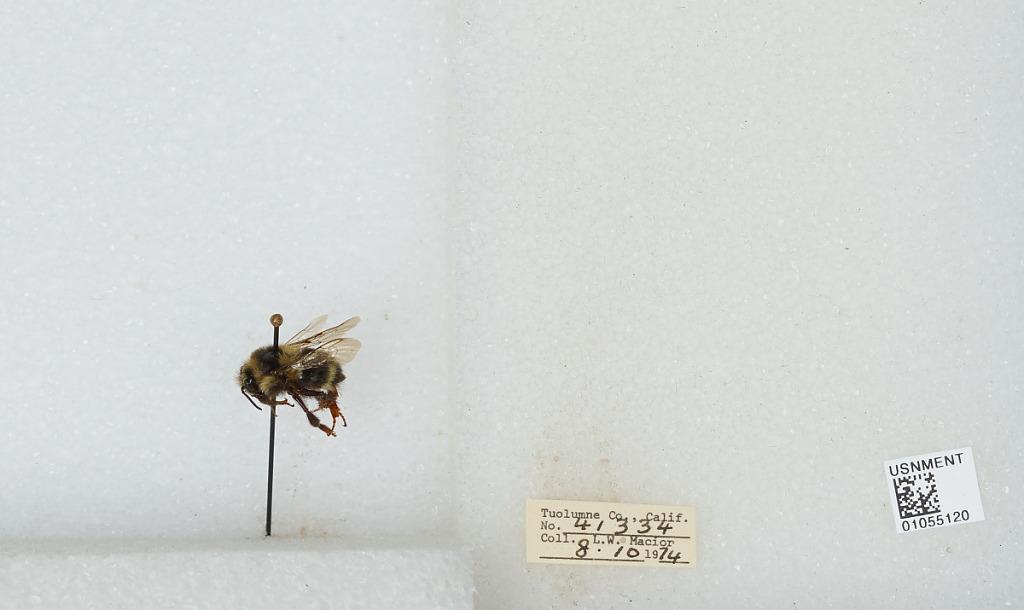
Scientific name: Bombus bifarius nearcticus
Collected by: L. Macior
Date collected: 1974-8-10
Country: United States
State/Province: California
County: Tuolumne
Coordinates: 38.02, -119.94